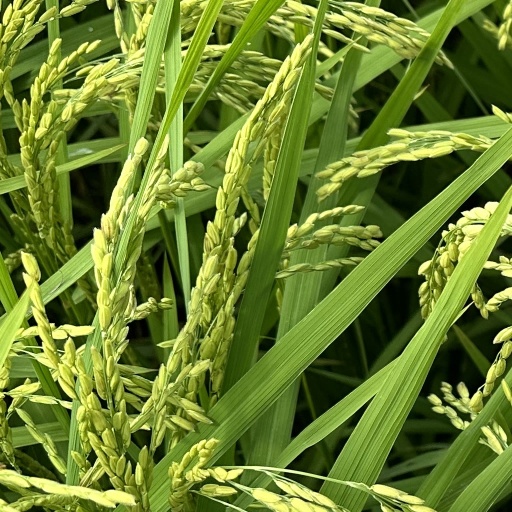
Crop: rice